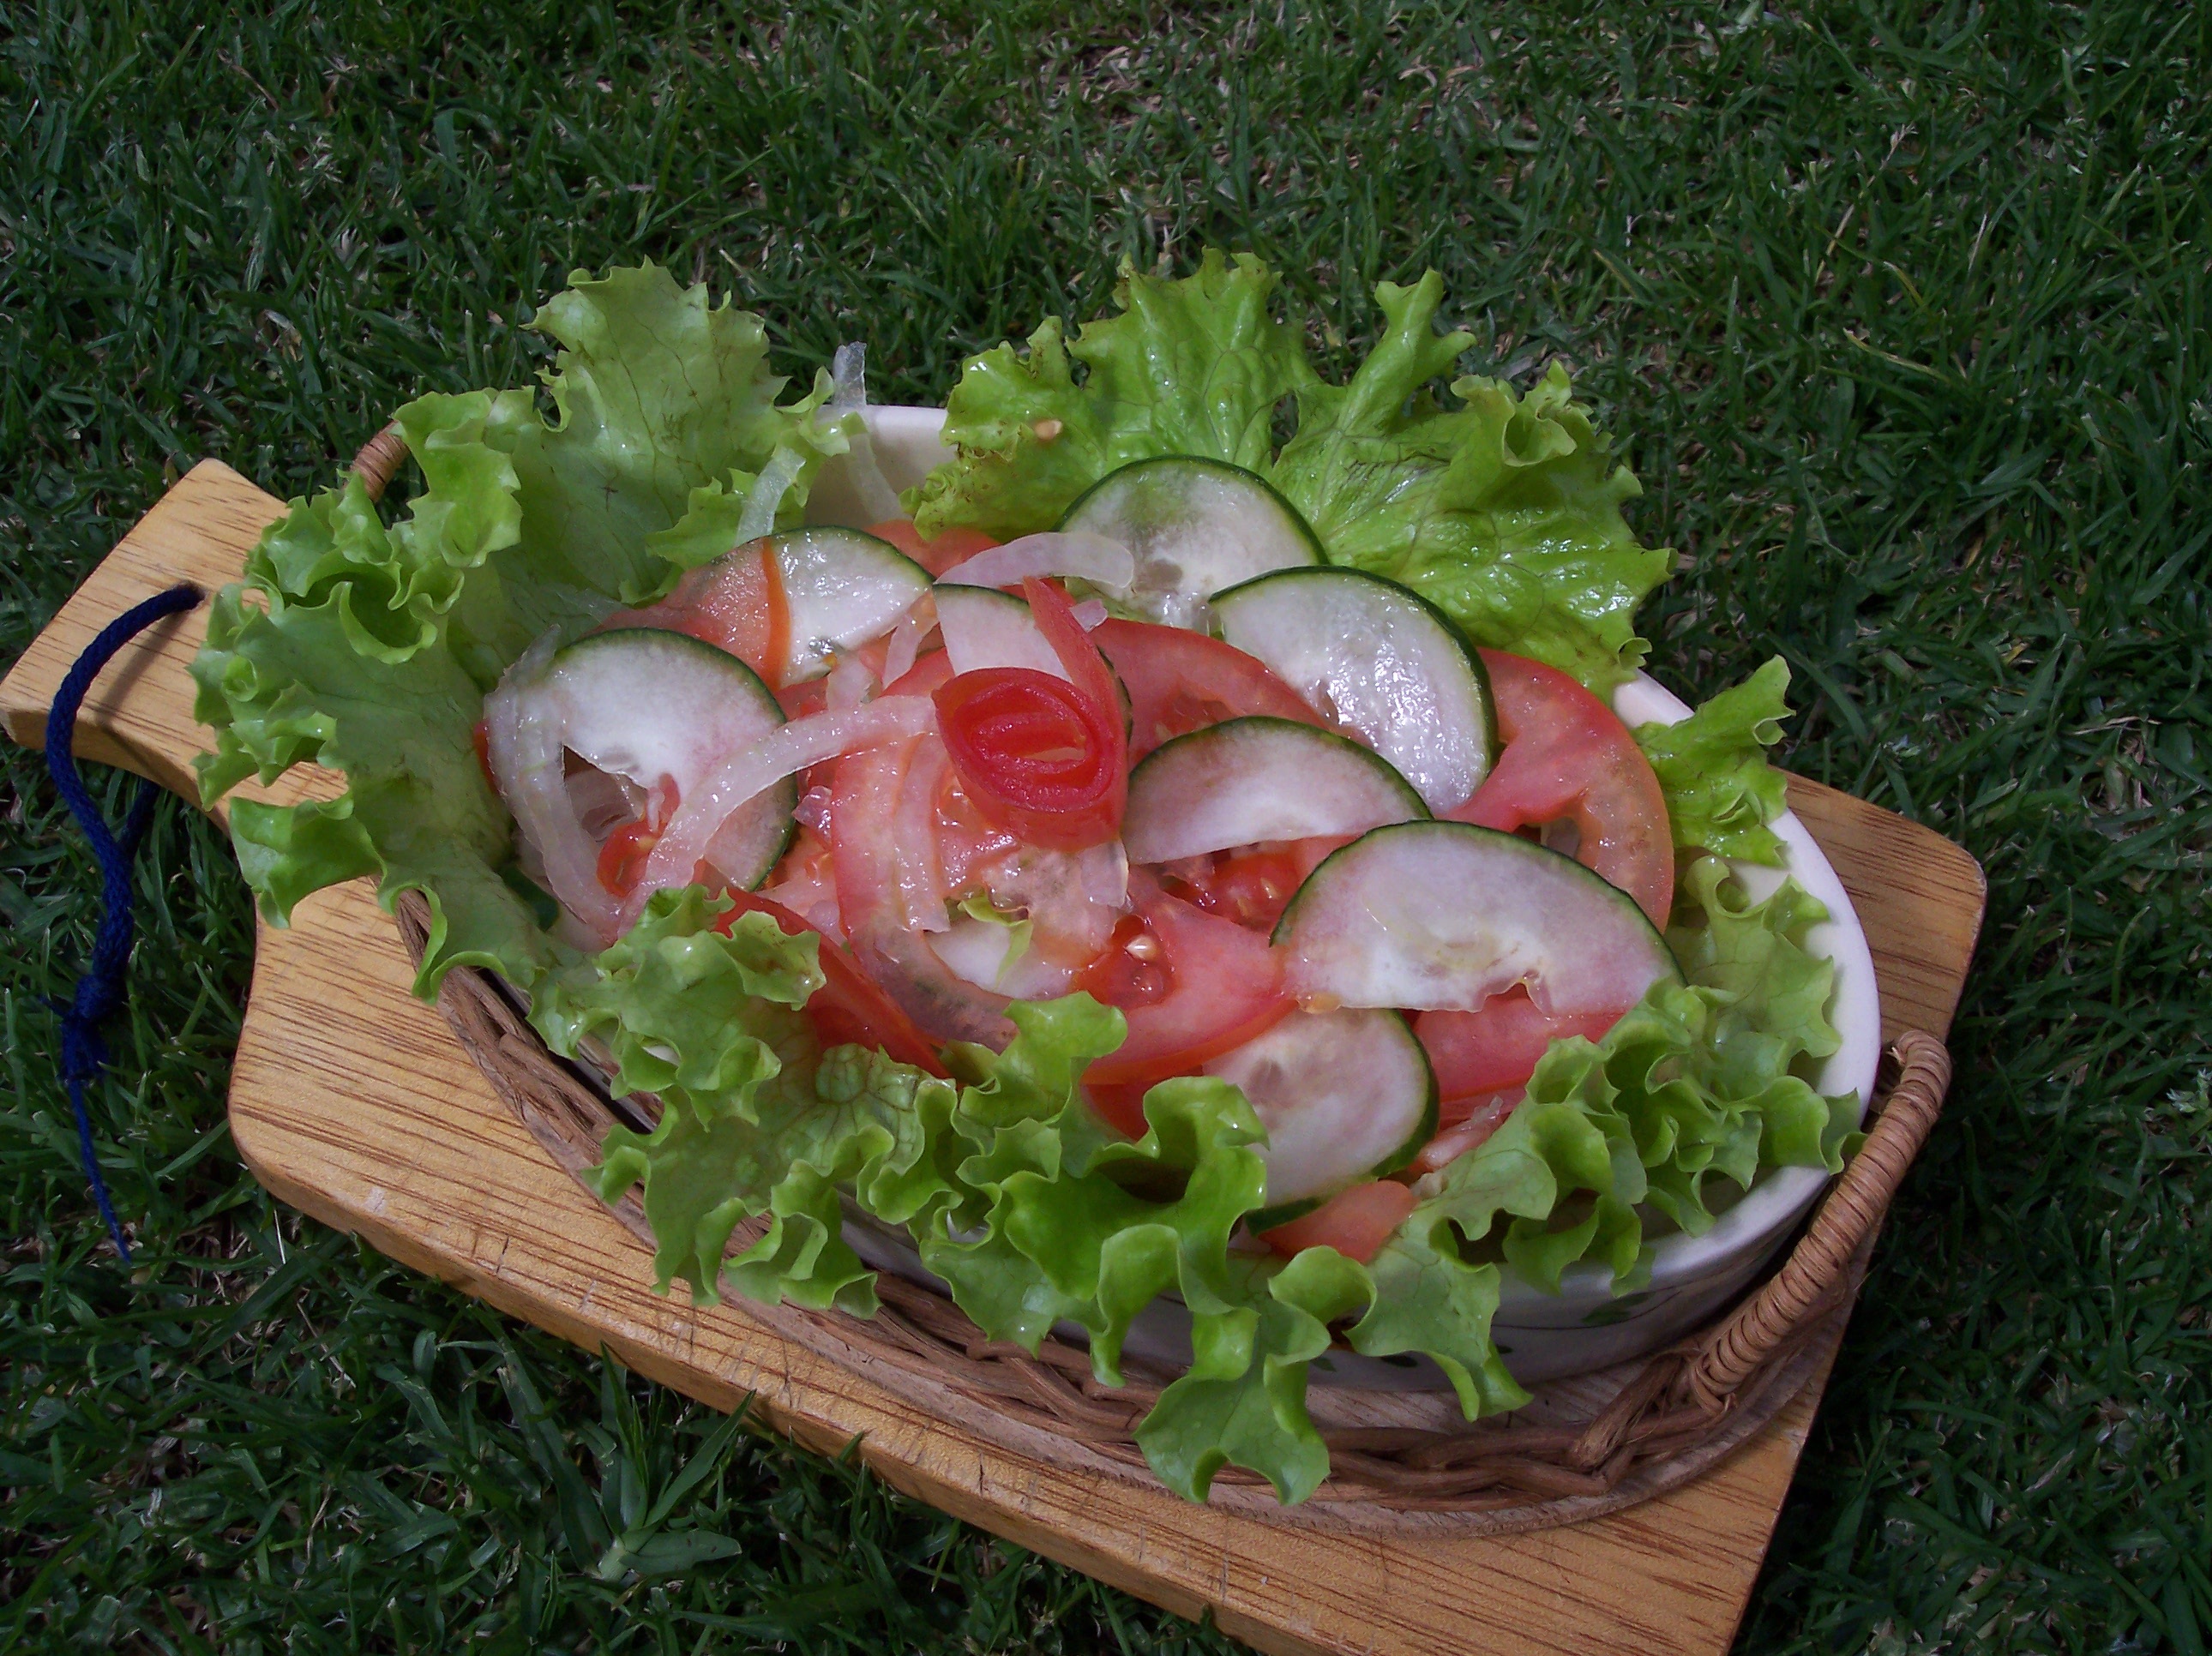
nature, dish, meal, food, salad, produce, meat, cuisine, vegetables, food healthy